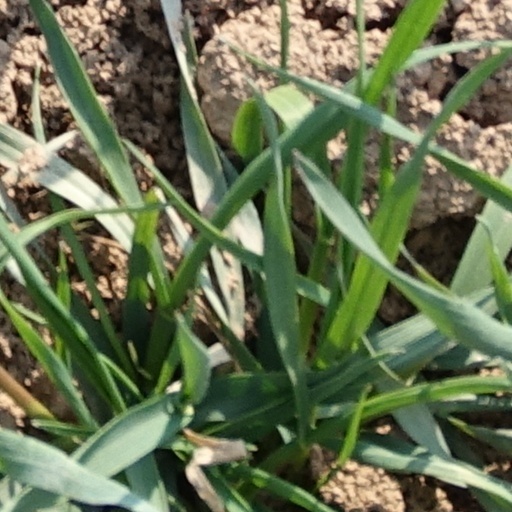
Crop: wheat